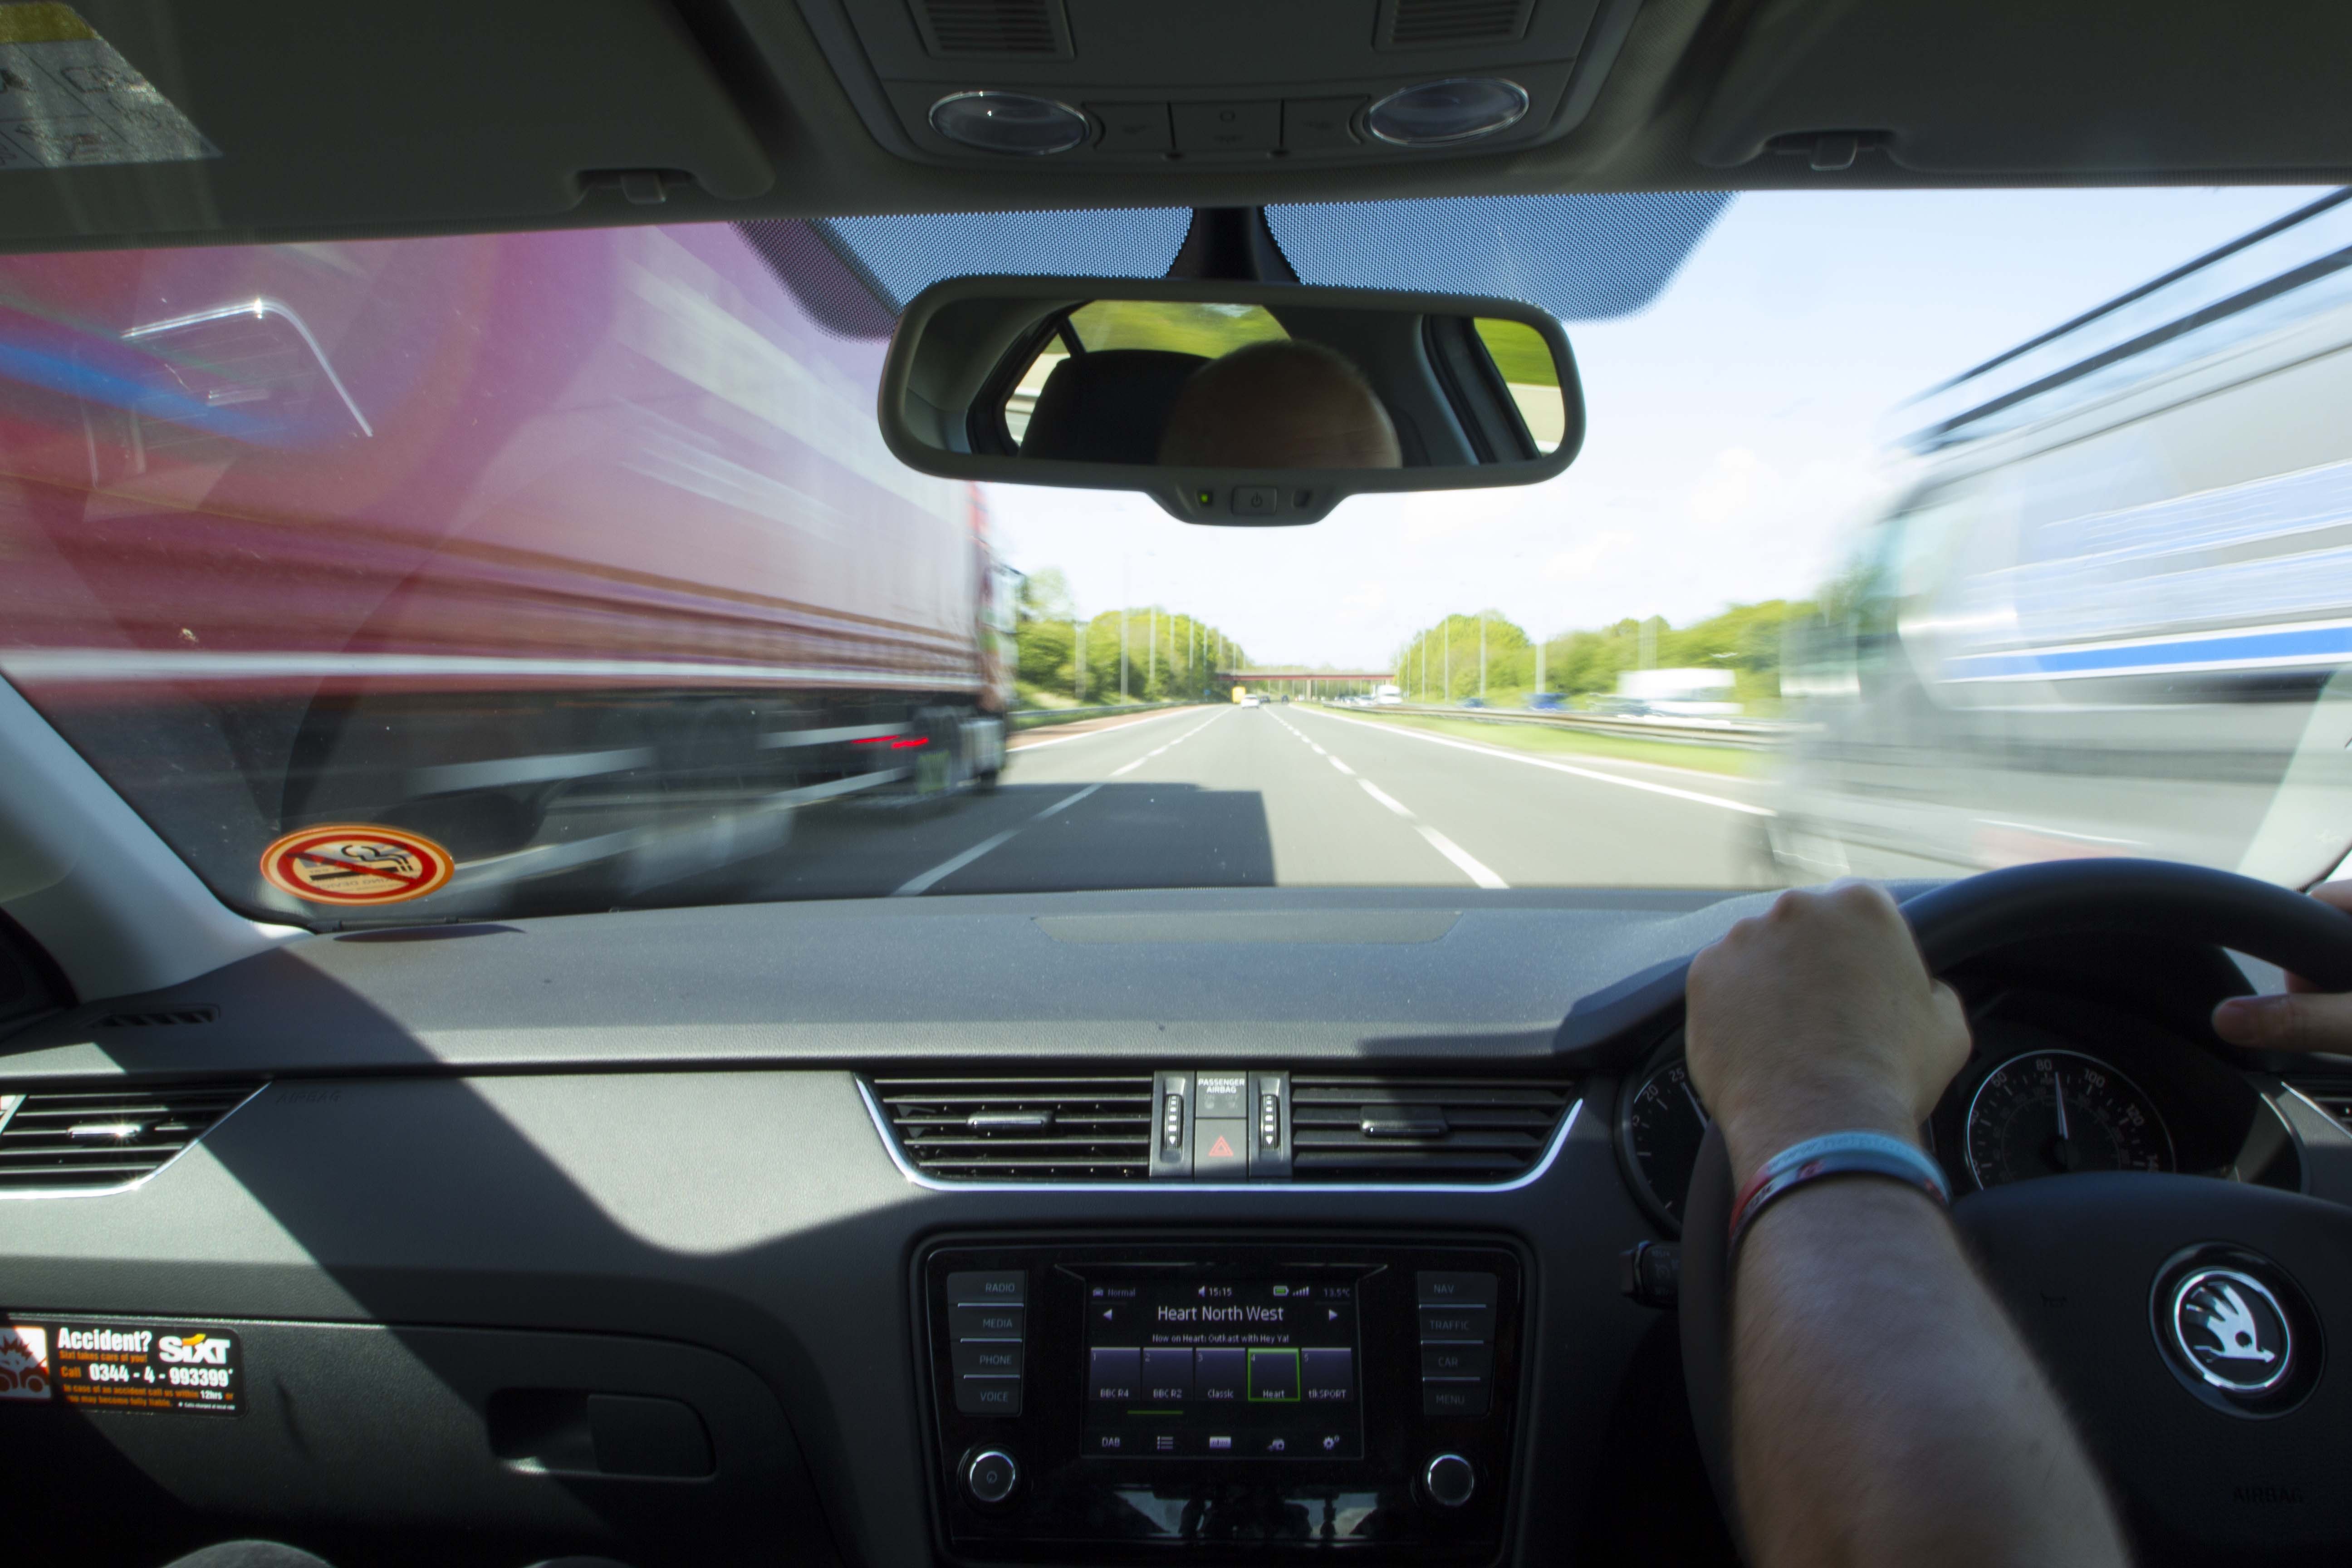
landscape, blur, sky, road, white, traffic, car, hour, perspective, highway, travel, freeway, motion, transportation, transport, truck, red, vehicle, drive, industry, business, headlight, freight, point, speed, lane, plain, straight, sedan, rush, shipping, fast, trailer, delivery, vanishing, motorway, autobahn, ahead, sport utility vehicle, diminishing, land vehicle, automobile make, automotive exterior, compact car, luxury vehicle, family car, executive car, mid size car